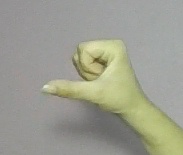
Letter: waw